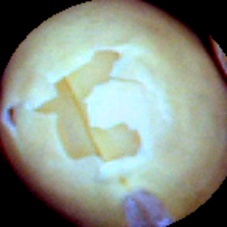
Label: Skin-damaged